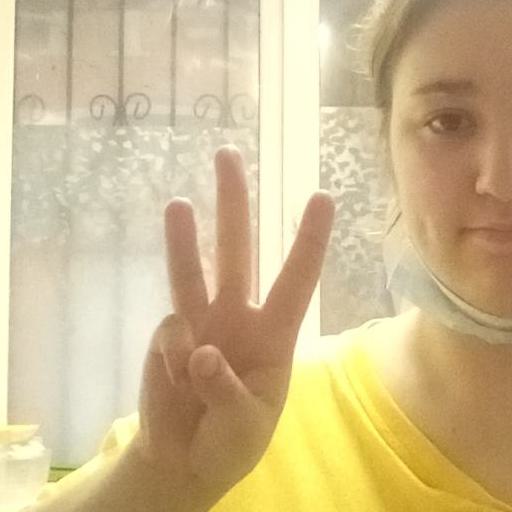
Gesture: three